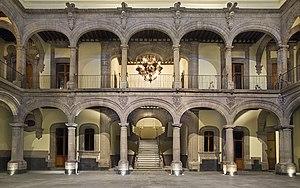
Le Musée de la ville de Mexico est un musée public.